Kefermarkt altarpiece

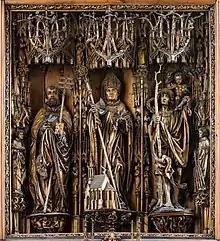
The central section of the altarpiece

The central section is divided into three shallow niches each holding a slightly larger than life statue of the saints Peter, Wolfgang and Christopher. They are supported by richly carved corbels and crowned by baldachins. Saint Wolfgang, the patron saint of the church, occupies the middle niche and is also slightly larger than the other saints. Peter stands on Saint Wolfgang's right hand side and Saint Christopher on his left. Saint Christopher was the personal patron saint of Christoph von Zelking, hence the prominent location of the saint in the altarpiece. The statue of Saint Christopher appears to have been made by one artist, while the statues of Saint Peter and Wolfgang, as well as the side panels, by another. Especially the statue of Saint Christopher has been praised for its gaunt, expressive yet sensitive face, while the other sculptures have been described as more rigid in their expressions, and the drapery of their clothing executed with less skill and finesse. Unusually, Saint Christopher is not depicted as a strong giant, which was the medieval tradition, but as a young man. His head "betrays a sensitivity found only in the greatest works of Late Gothic sculpture".